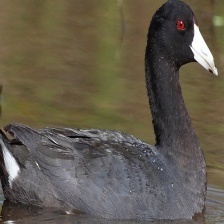
Species: AMERICAN COOT
Scientific name: FULICA AMERICANA